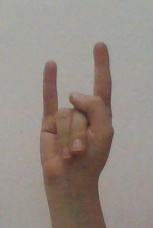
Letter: la